A Missionary

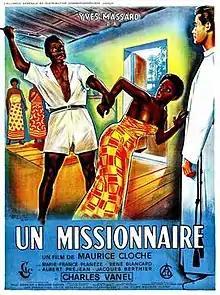

A Missionary (French: Un missionnaire) is a 1955 French drama film directed by Maurice Cloche and starring Yves Massard, Marie-France Planeze and René Blancard. It was shot in Guinea and Cameroon. The film is in Eastmancolor.